Tom Platt

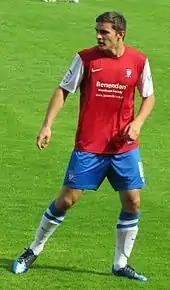
Platt playing for York City in 2012

Born in Pontefract, West Yorkshire, Platt attended Easingwold School and played for Easingwold Town before joining the York City youth system in 2004. He joined Northern Premier League Division One South club Hucknall Town on loan in October 2011, making his only appearance as a substitute against Stamford before returning to York in November. Later in the 2011–12 season, Platt signed for Harrogate Town of the Conference North on loan on 6 March 2012, scoring on his debut later that day with Harrogate's first goal in a 6–2 home win over Corby Town. He finished the loan with two goals in 10 appearances. Following the end of the season he was named York's Youth Team Player of the Year, having captained the under-18 team during the season.